List of tlatoque of Tenochtitlan

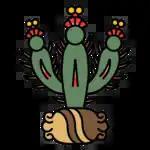

This is a list of Mesoamerican rulers of the "altepetl" of Tenochtitlan (modern Mexico City) from its foundation in 1325 until the end of the line of indigenous rulers. From onwards, the rulers of Tenochtitlan were monarchs and used the title "tlatoani".